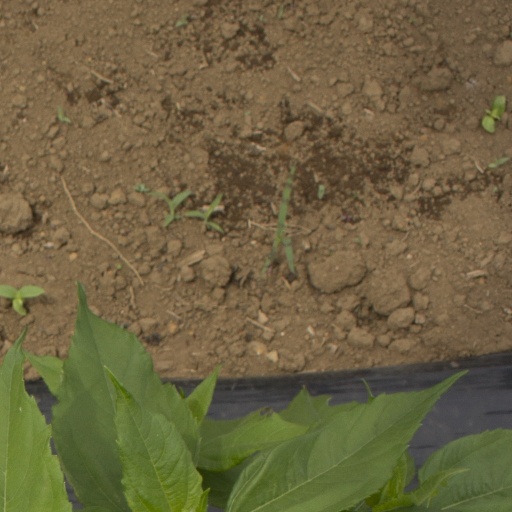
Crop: Jerusalem artichoke